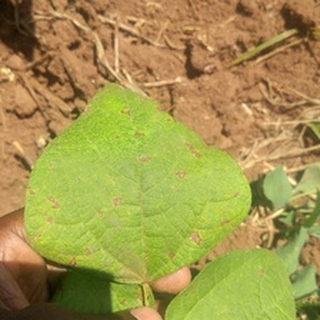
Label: bean_angular_leaf_spot